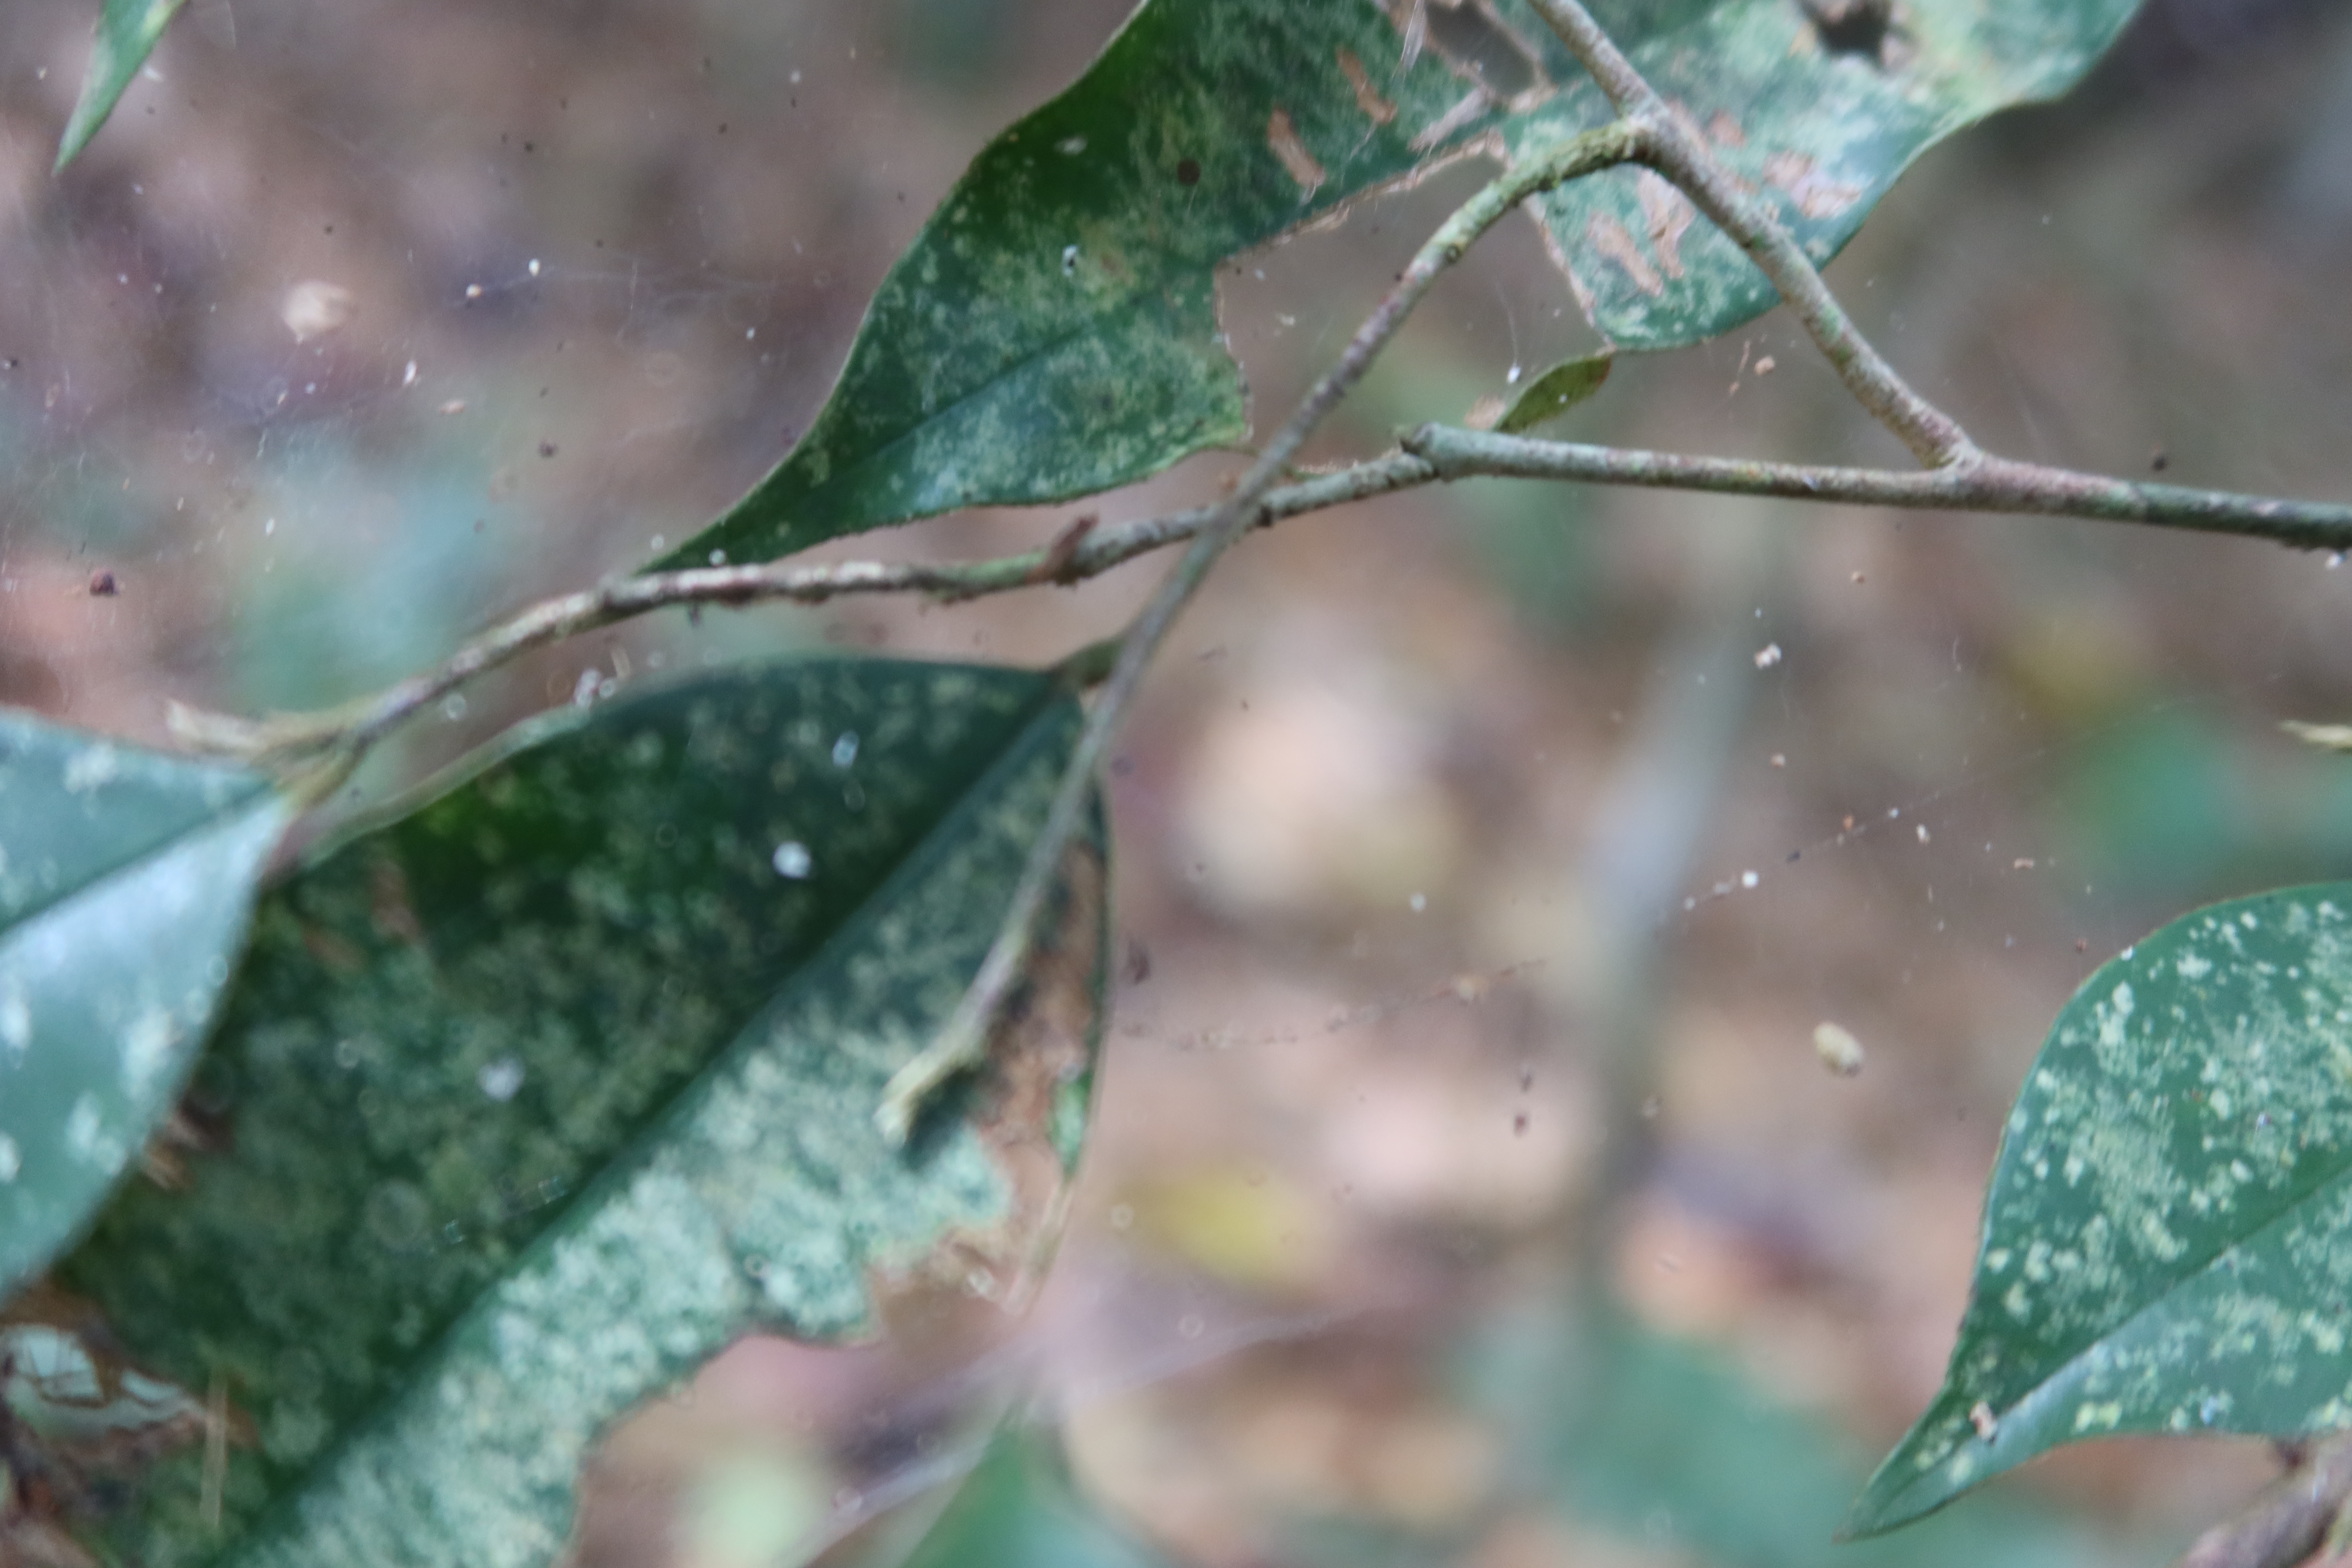
Label: Spiders